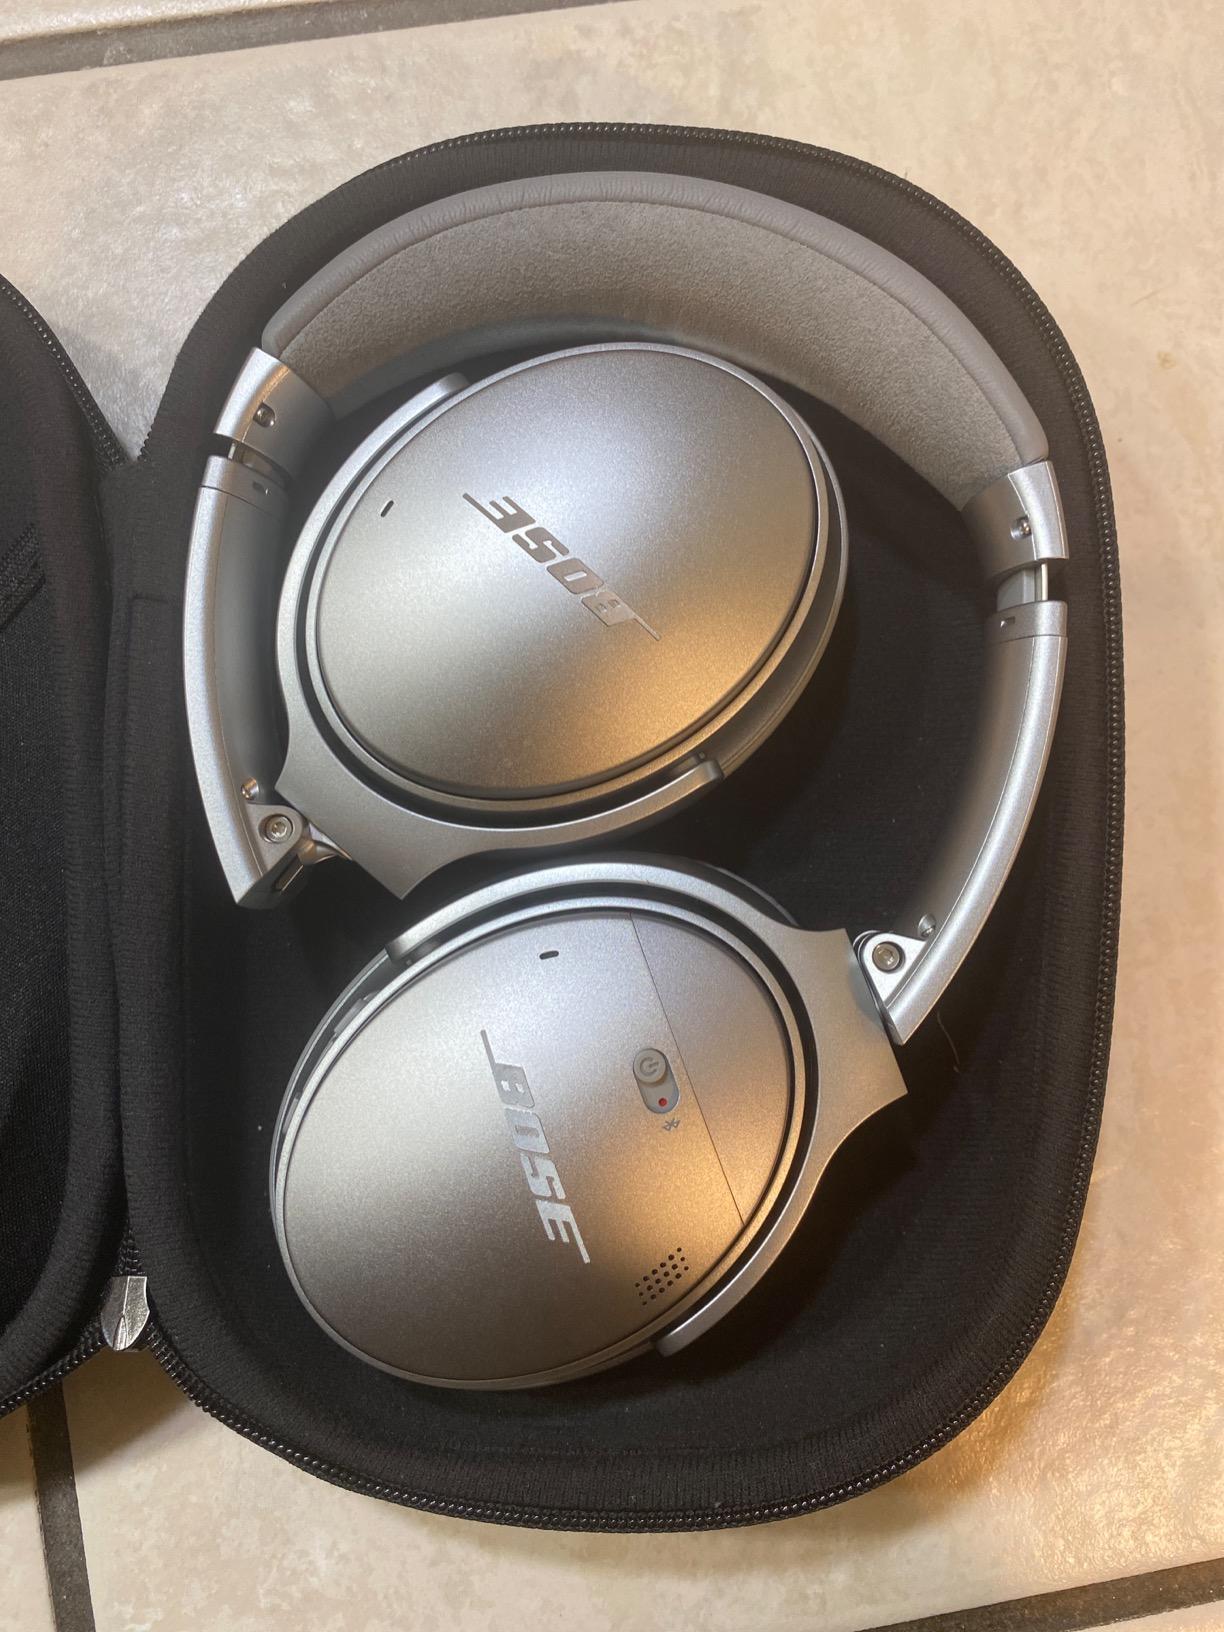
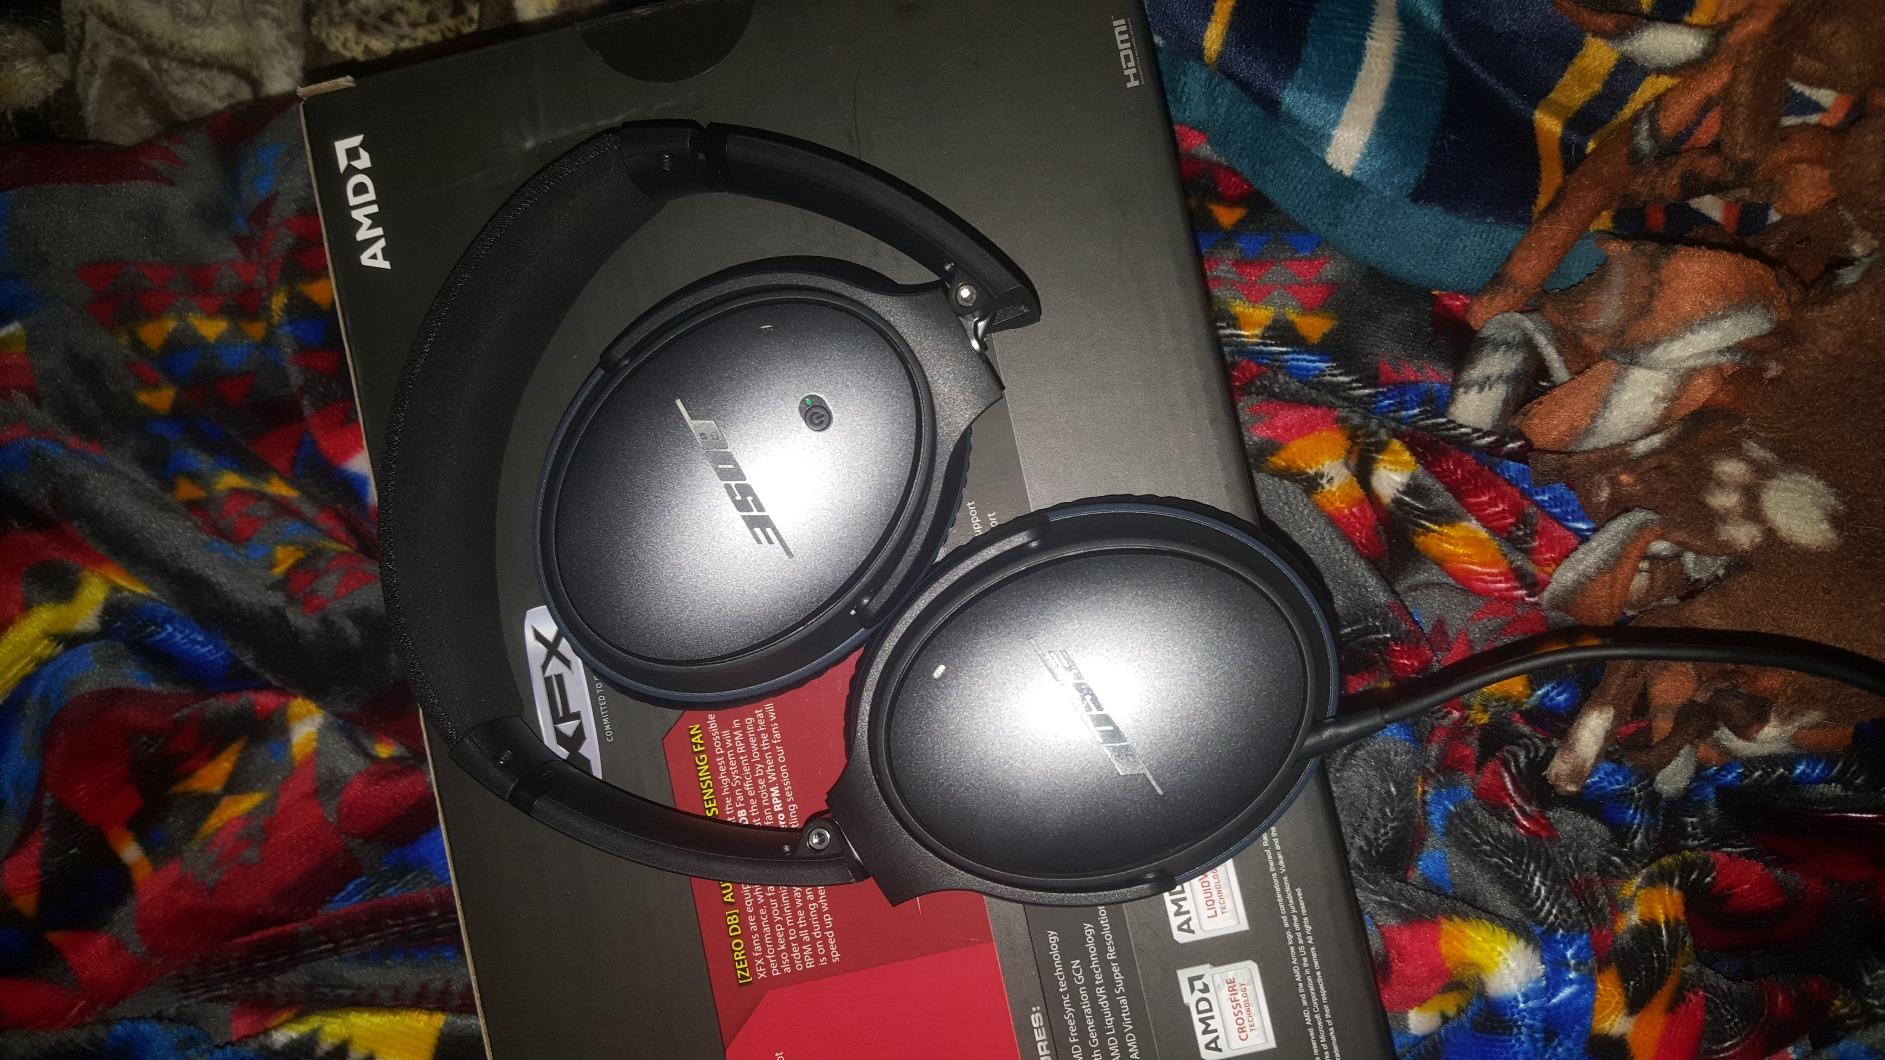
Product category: headphones
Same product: no